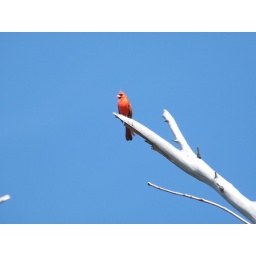
cardinals look awesome against the blue sky